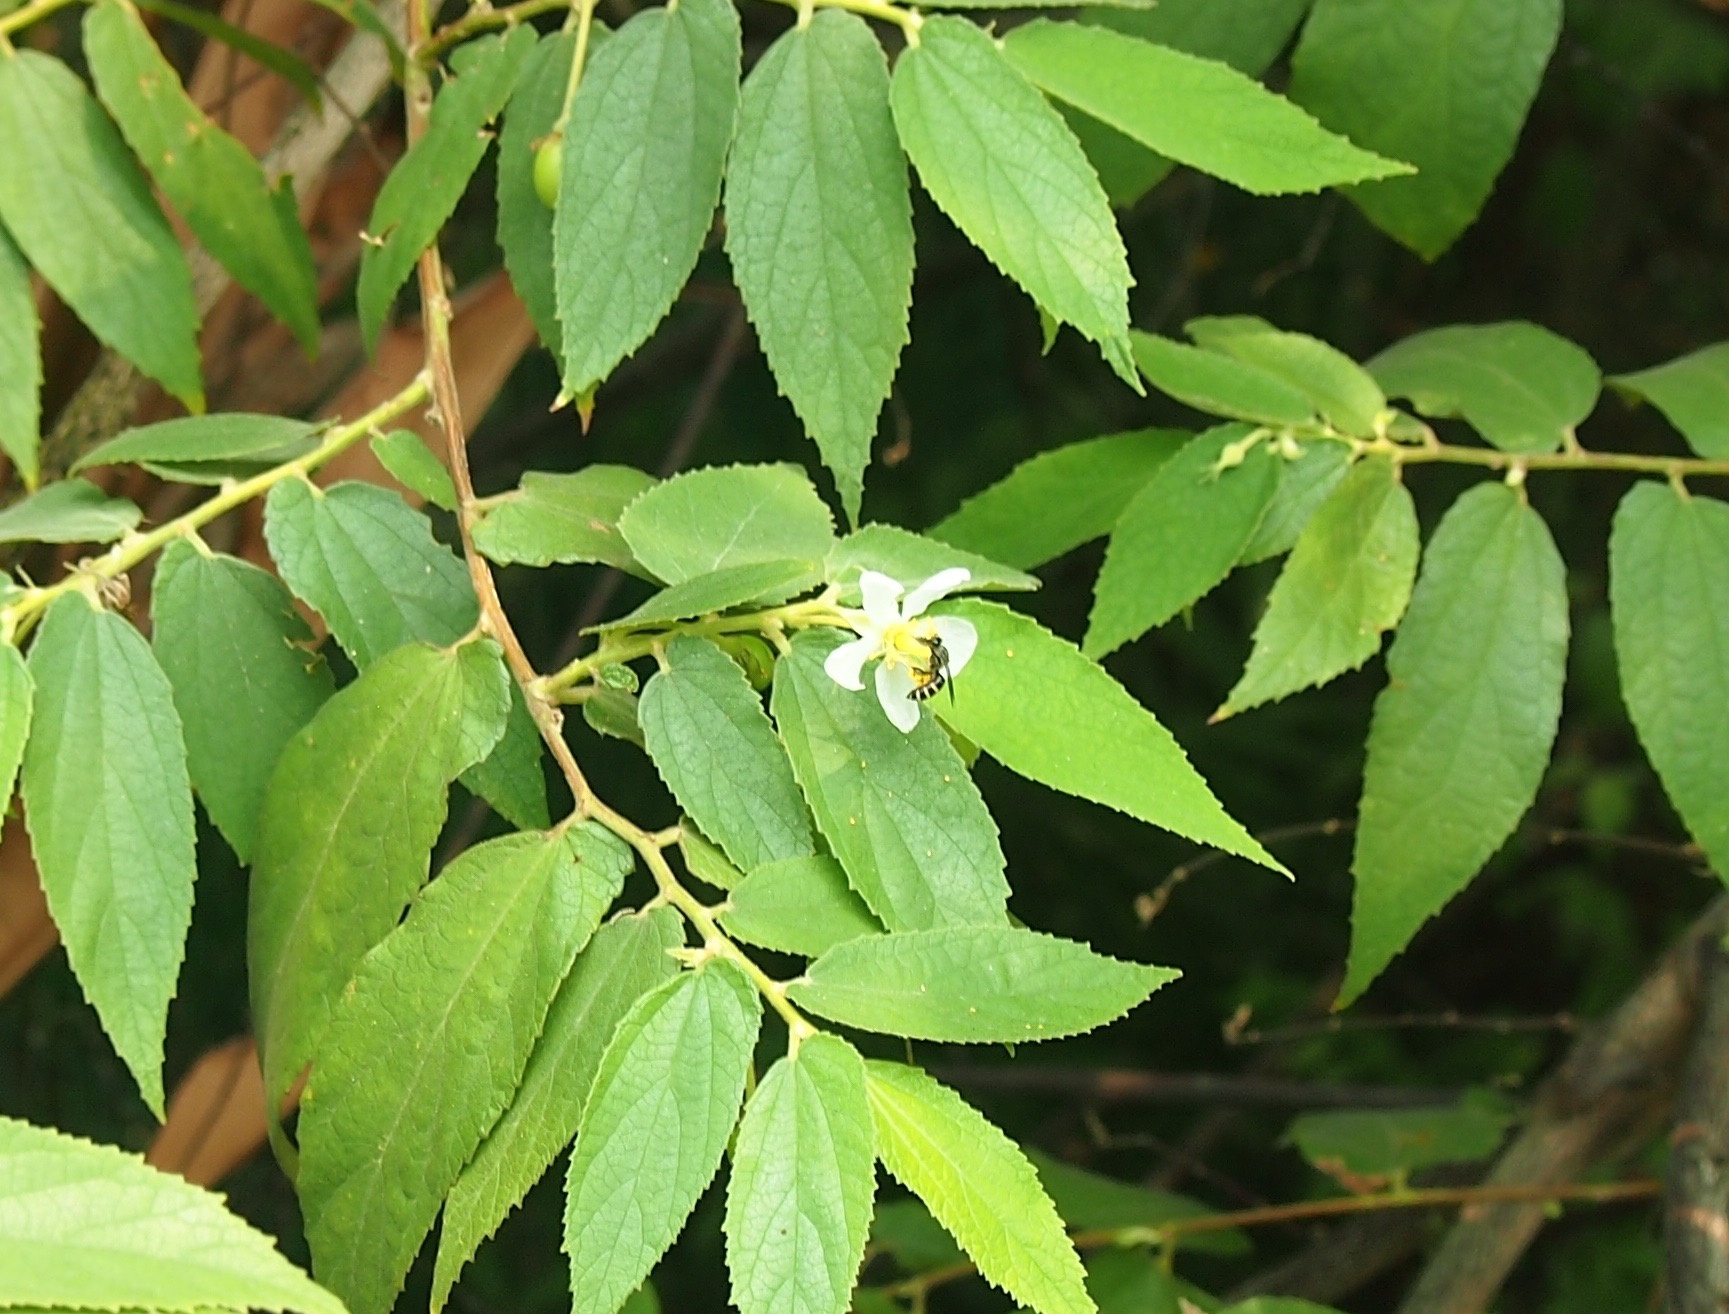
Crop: cherry
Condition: healthy